Chinese space program

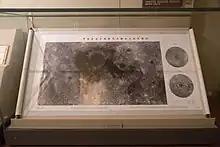
Moon map imaged by Chang'e-1

Around the same time, China began preparation for extraterrestrial exploration, starting with the Moon. The early research of Moon exploration of China dates back to 1994 when its necessity and feasibility were studied and discussed among Chinese scientists. As a result, the white paper of 2000 enlisted the Moon as the primary target of China's deep space exploration within the decade. In January 2004, the year after China's first human spaceflight mission, the Chinese Moon orbiting program was formally approved and was later transformed into Chinese Lunar Exploration Program (CLEP). Just like several other space programs of China, CLEP was divided into three phases, which were simplified as "Orbiting, Landing, Returning", all to be executed by robotic probes at the time of planning.